Aerographer's mate

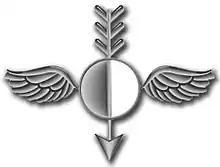
Rating Badge

Aerographer's mate (abbreviated as AG) is a United States Navy occupational rating, devoted to collection and analysis of data related to weather, radar, and ocean conditions.